Penrith, Cumbria

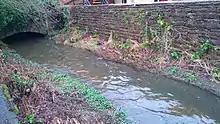
Thacka Beck emerging from its culvert behind the Tourist information centre

Penrith people were involved in a rebellion of 1536/1537 known as the Pilgrimage of Grace. Eight town residents were executed as a result. The motives seem to have been partly religious, partly to do with a desire for more English government protection against Scottish raids.